Marek Piwowski

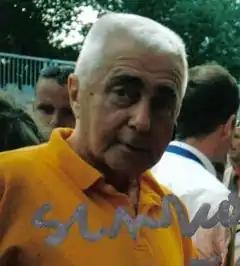
Marek Piwowski in 2007

Marek Andrzej Piwowski (born 24 October 1935 in Warsaw) is a Polish film director and screenwriter. He is best known for his cult film "Rejs" (1970).